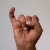
The image shows a hand gesture representing the letter 'I' in Indian Sign Language.